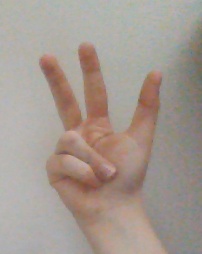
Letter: al